Nami (One Piece)

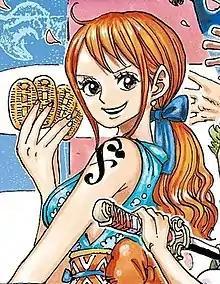
Nami illustrated by Eiichiro Oda on the cover of Volume 91

, also known as "Cat Burglar" Nami, is a fictional character in the "One Piece" franchise created by Eiichiro Oda. The character made her first appearance in the 8th chapter of the series, which was first published in Japan in Shueisha's "Weekly Shōnen Jump" magazine on September 15, 1997. She is based on Ann and Silk, two characters from Oda's previous manga "Romance Dawn". She is introduced as a thief and pickpocket who possesses cartographical, meteorological, and navigational skills. At first, she is a subordinate of the fishman Arlong, until she is eventually freed of this service and permanently joins Monkey D. Luffy. She is the third member of the Straw Hat Pirates and the second to join.